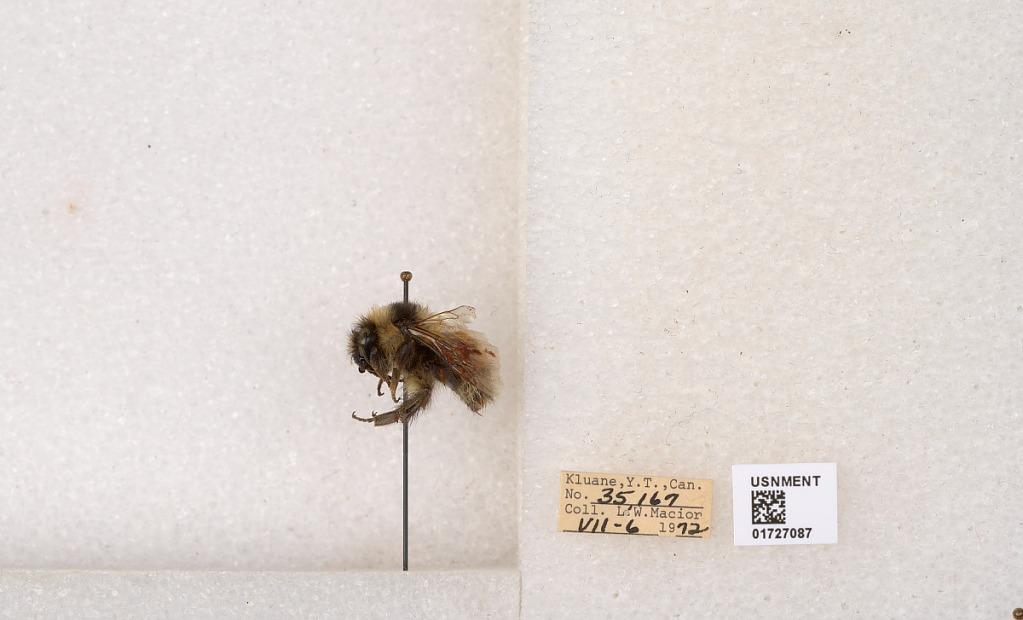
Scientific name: Bombus (Pyrobombus) sylvicola Kirby
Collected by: L. Macior
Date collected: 1972-7-6
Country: Canada
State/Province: Yukon
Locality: Kluane
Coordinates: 61.2426, -139.113